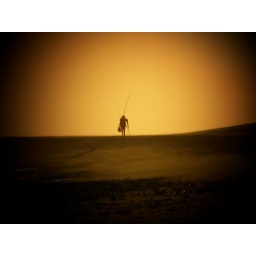
A lone fisherman walking into the sunset on the beach at Cannon Rocks in the Eastern Cape of South Africa